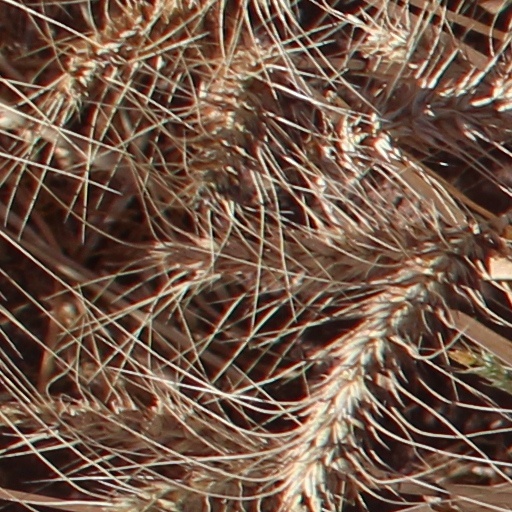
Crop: wheat